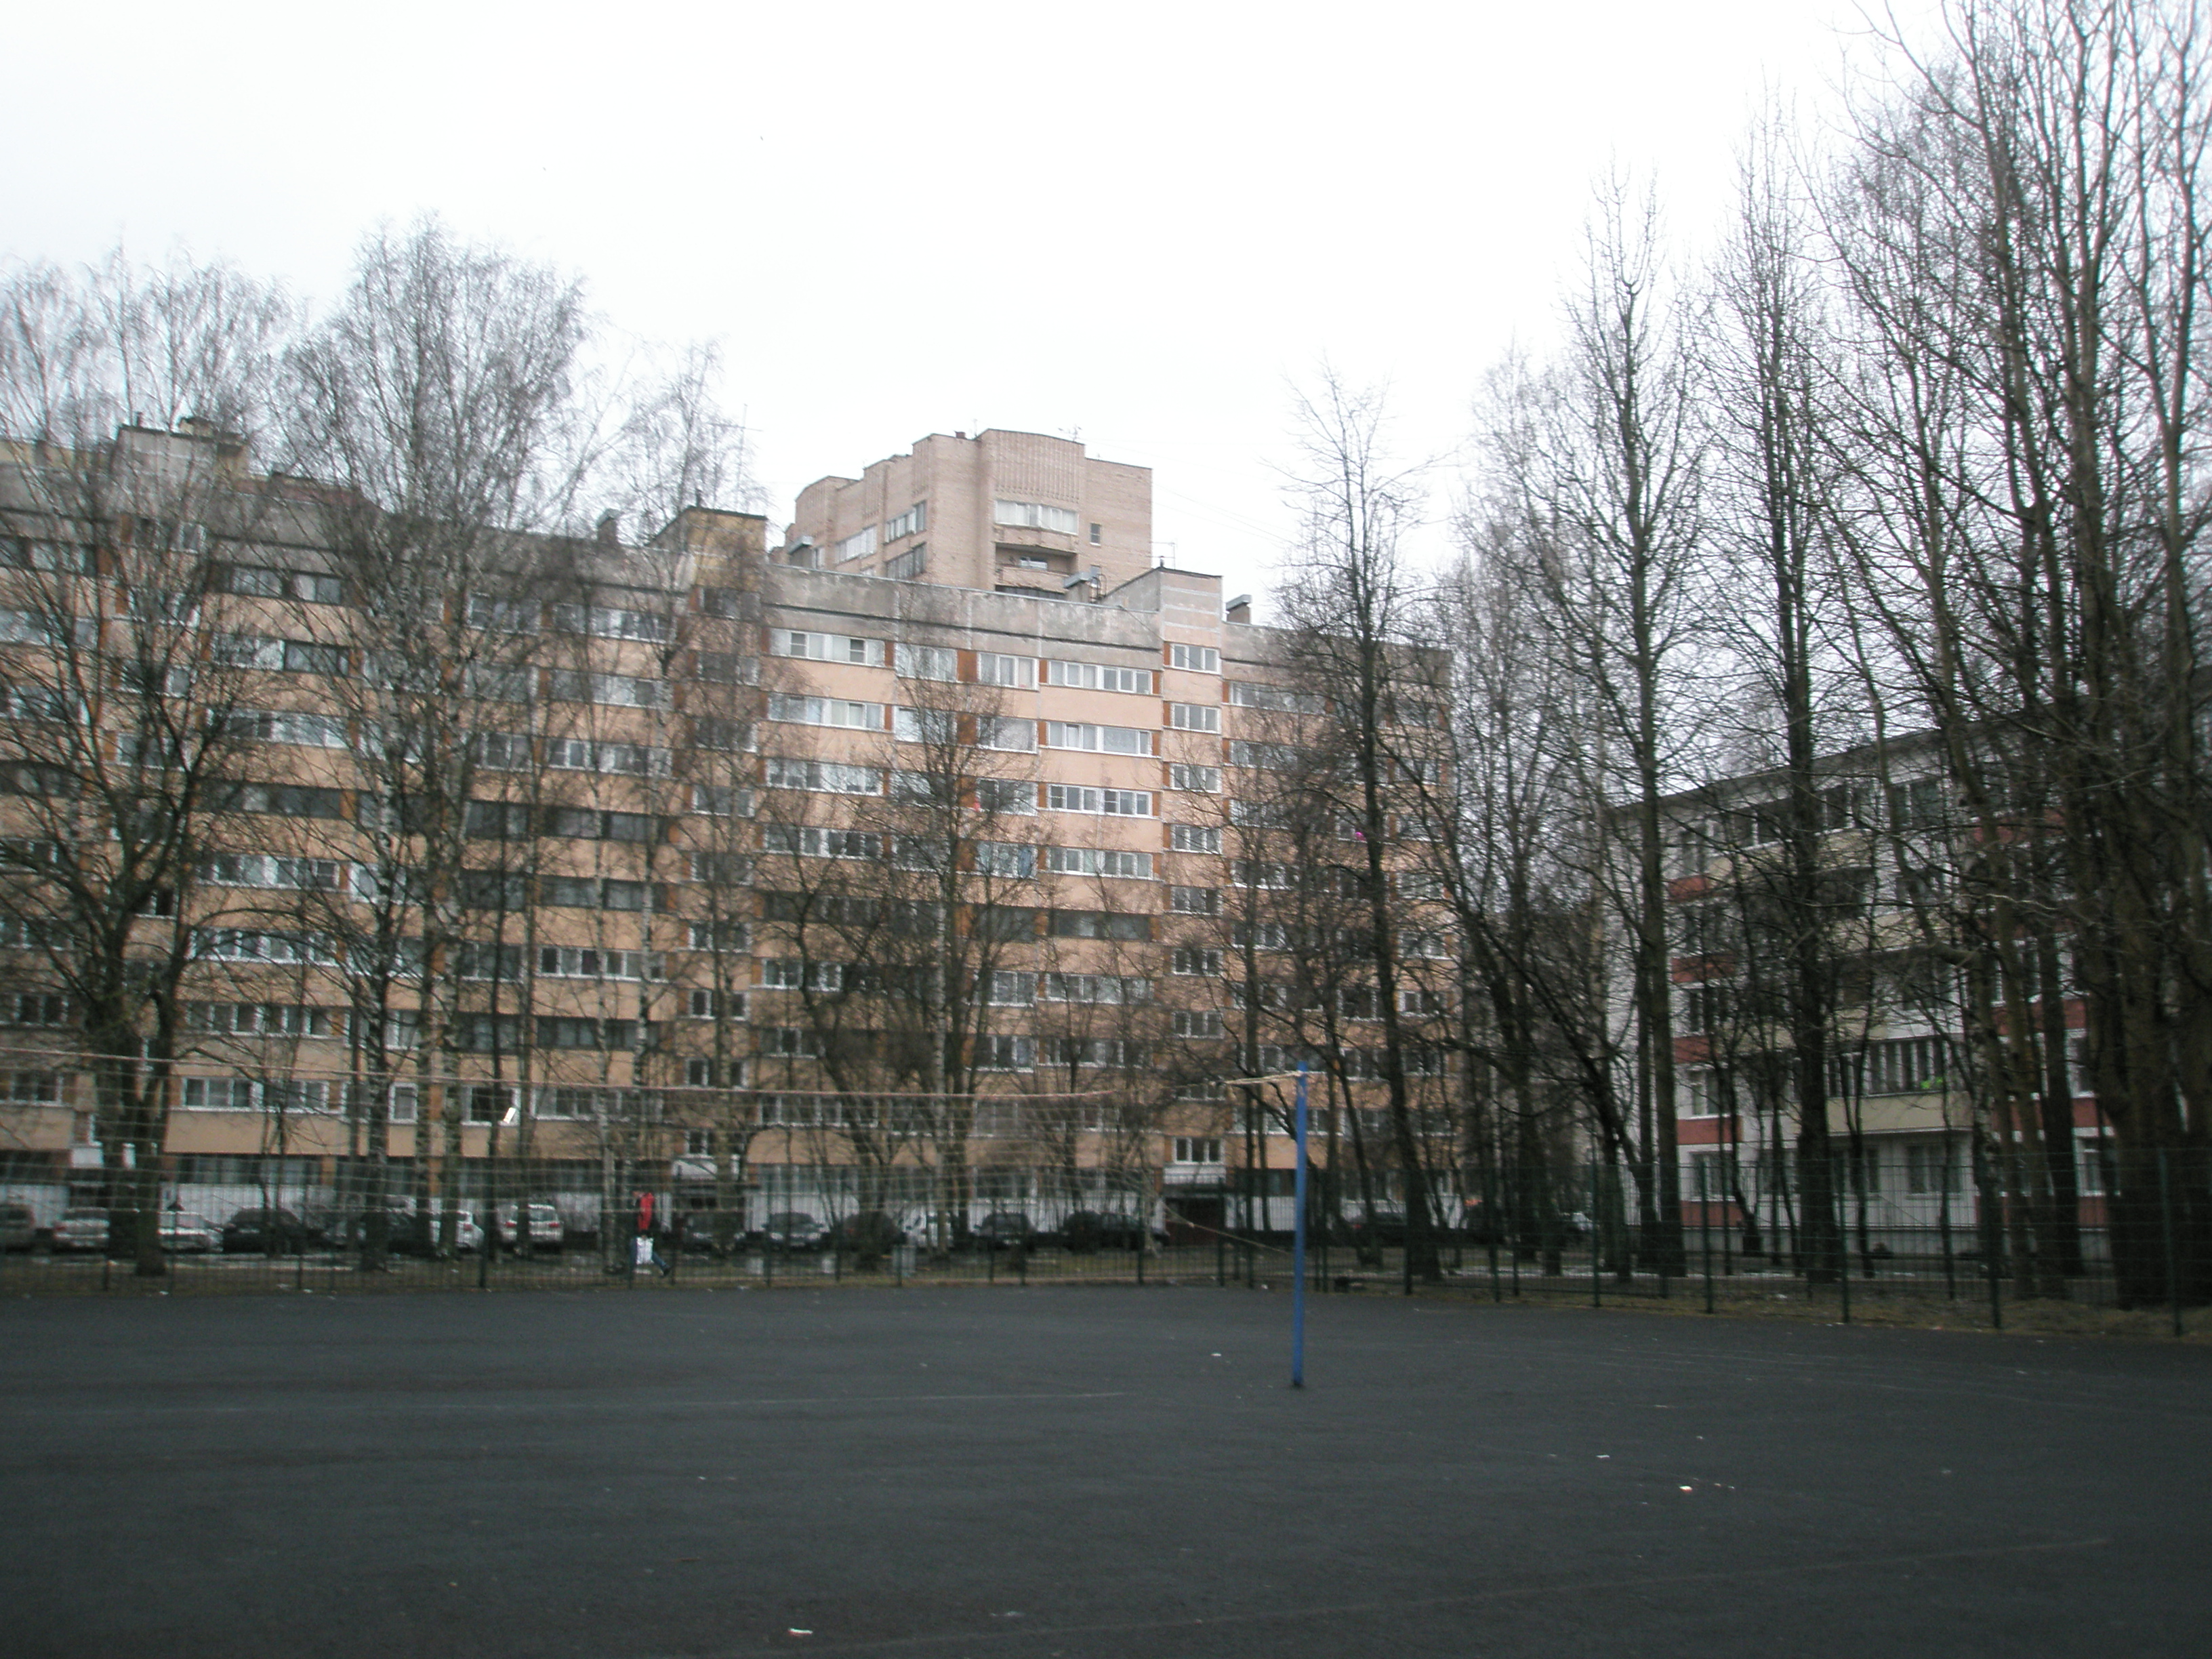
images, building, sky, window, tree, cloud, urban design, tower block, road surface, residential area, condominium, facade, city, freezing, road, metropolitan area, mixed use, apartment, metropolis, winter, grass, suburb, downtown, street, parking, asphalt, town square, house, room, evening, plaza, estate, headquarters